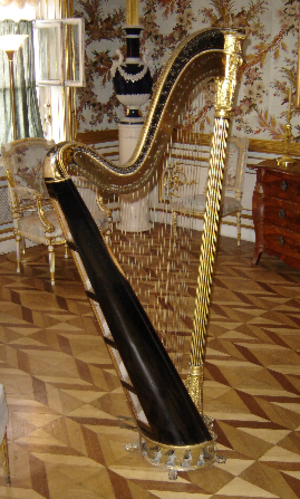
La harpe est un instrument de musique à cordes pincées de forme le plus souvent triangulaire, muni de cordes tendues de longueurs variables dont les plus courtes donnent les notes les plus aiguës. C'est un instrument asymétrique, contrairement à la lyre dont les cordes sont tendues entre deux montants parallèles. L'instrumentiste qui joue de la harpe est appelé harpiste.
Cet article traite de la catégorie des cordophones dans le système Hornbostel-Sachs. Conçu par Erich von Hornbostel et Curt Sachs en 1914, ce système permet une classification des instruments de musiques.